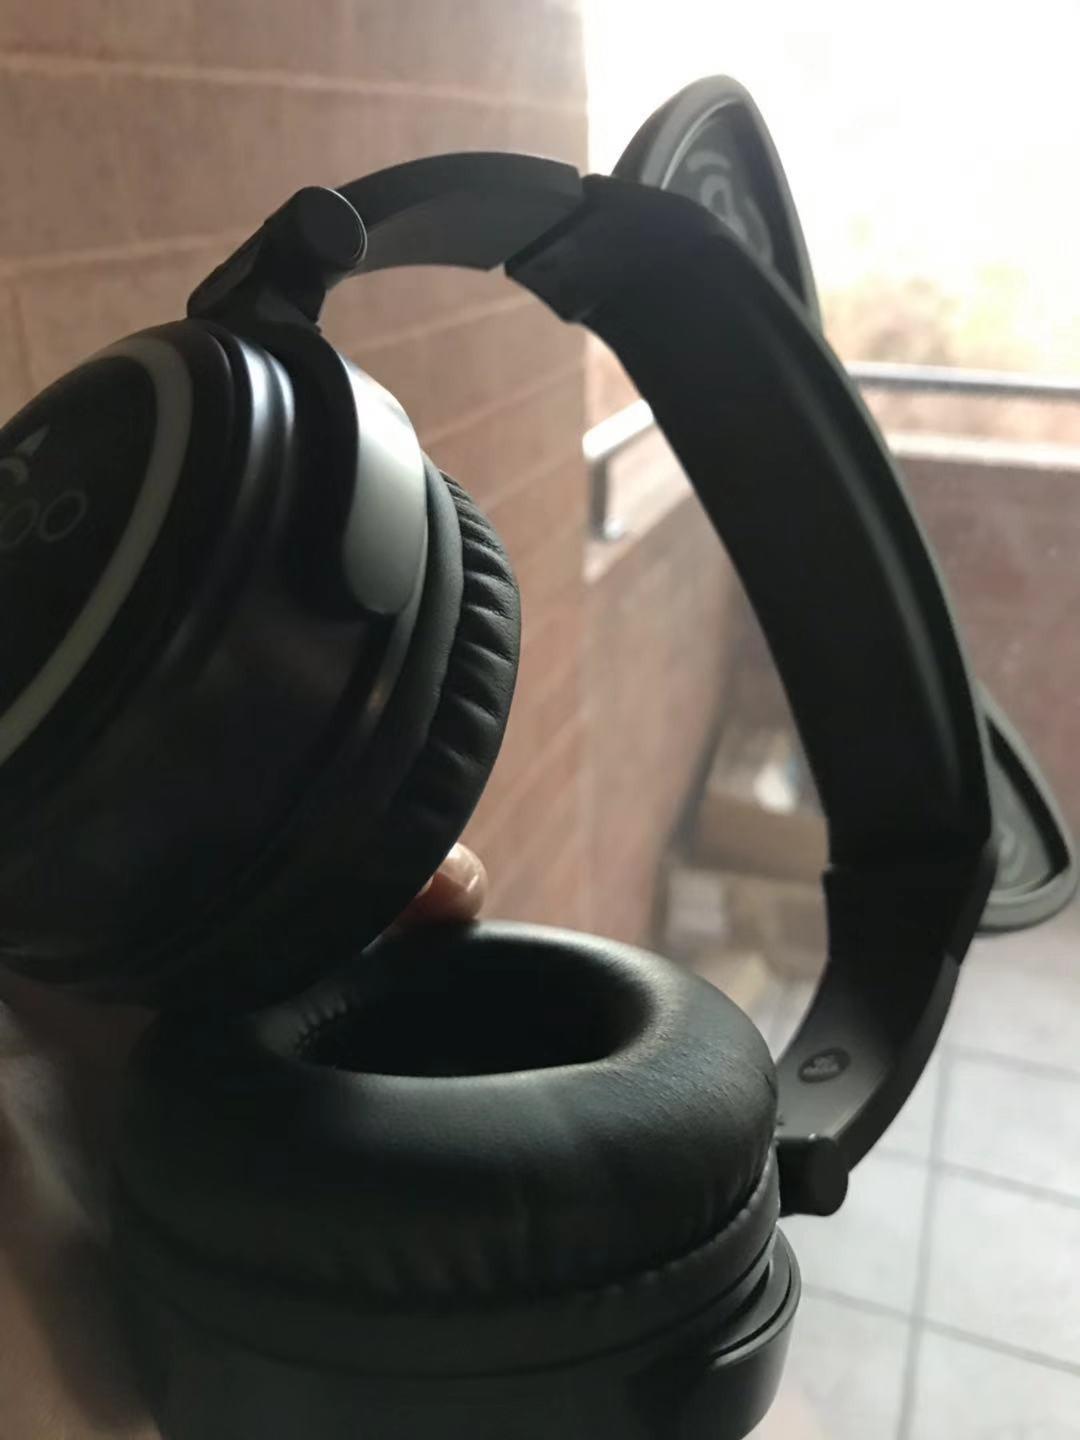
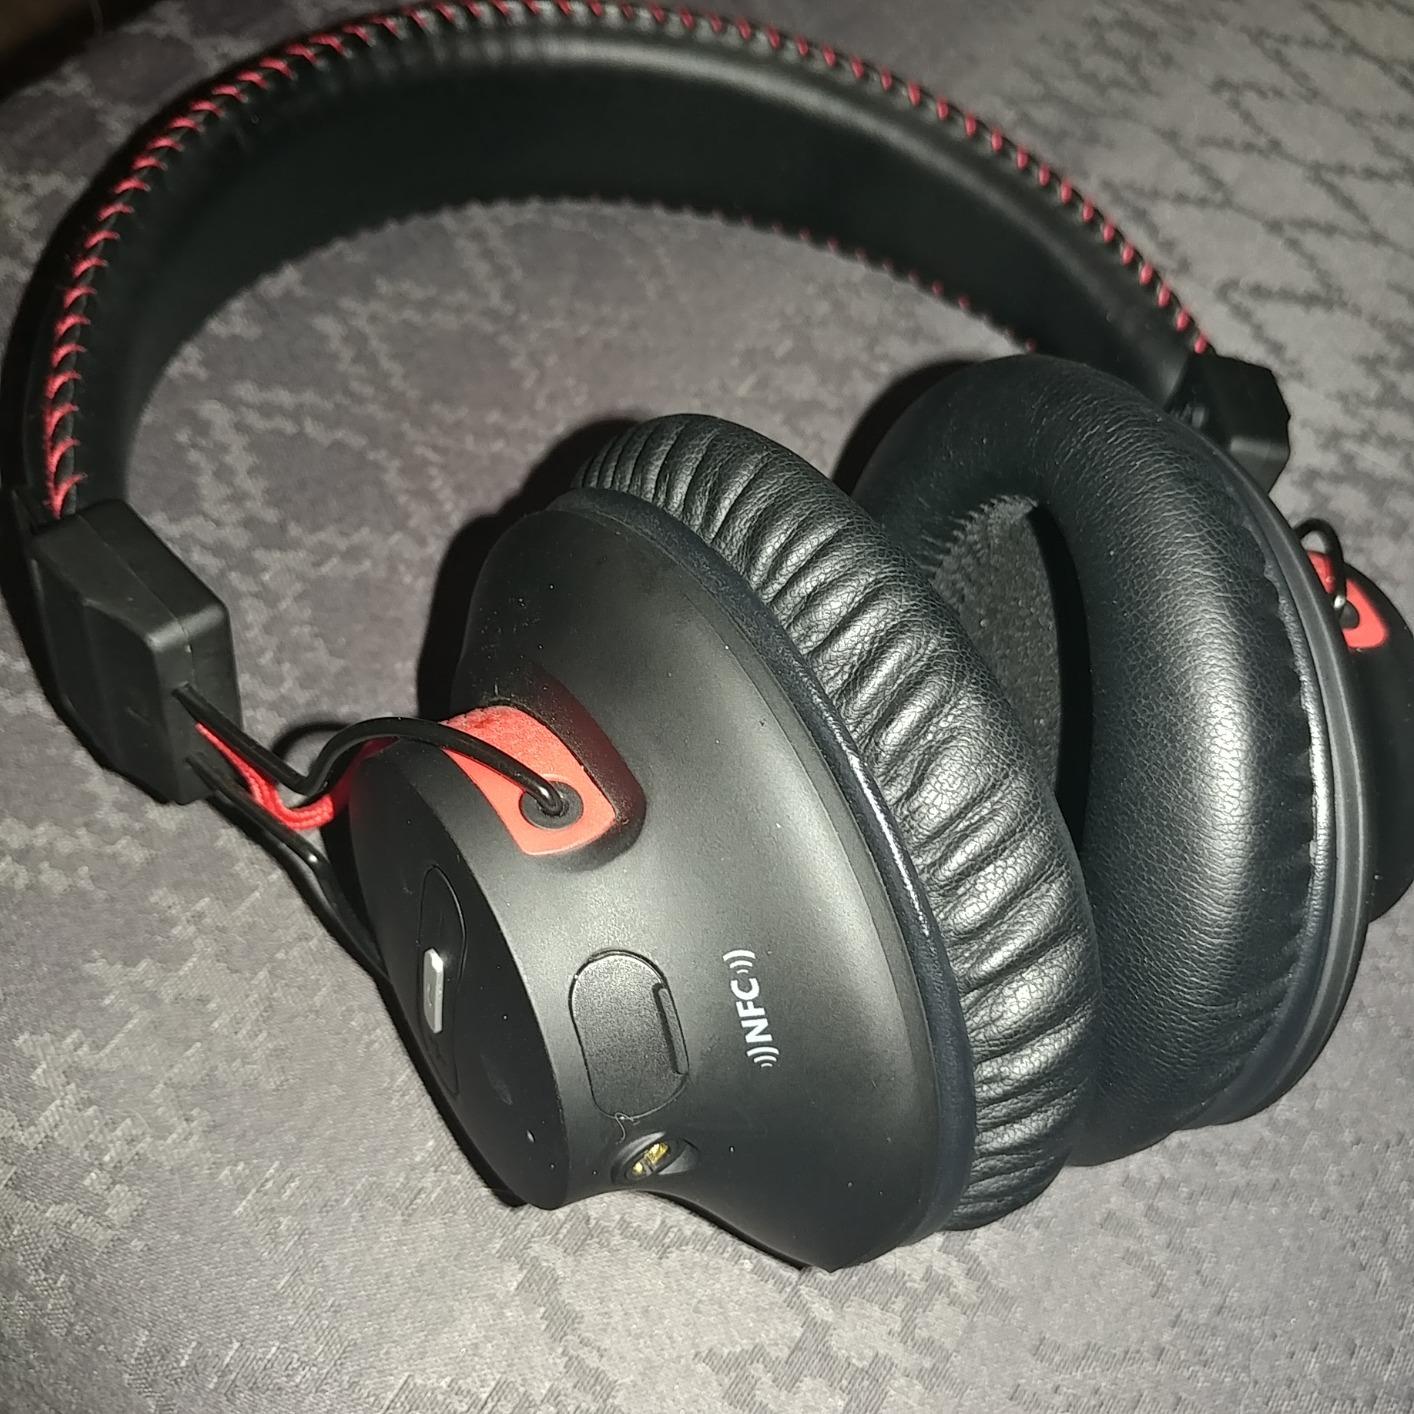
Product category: headphones
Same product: no